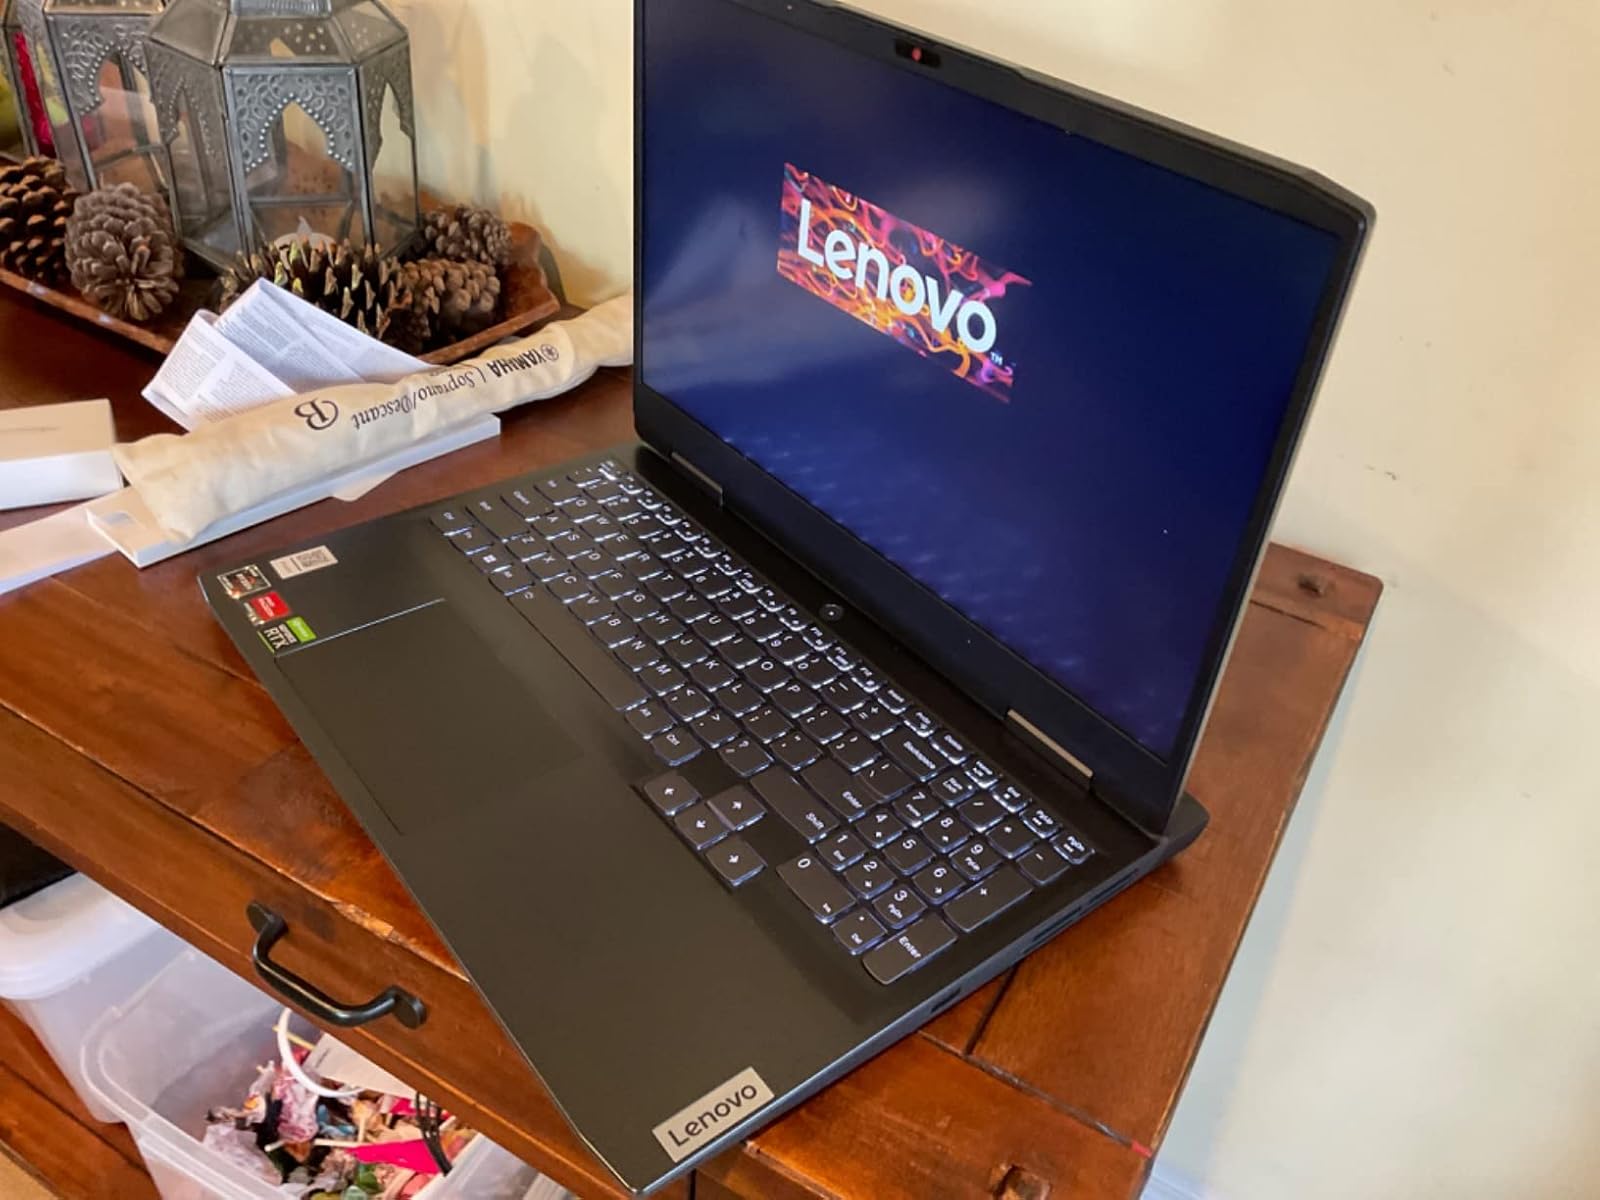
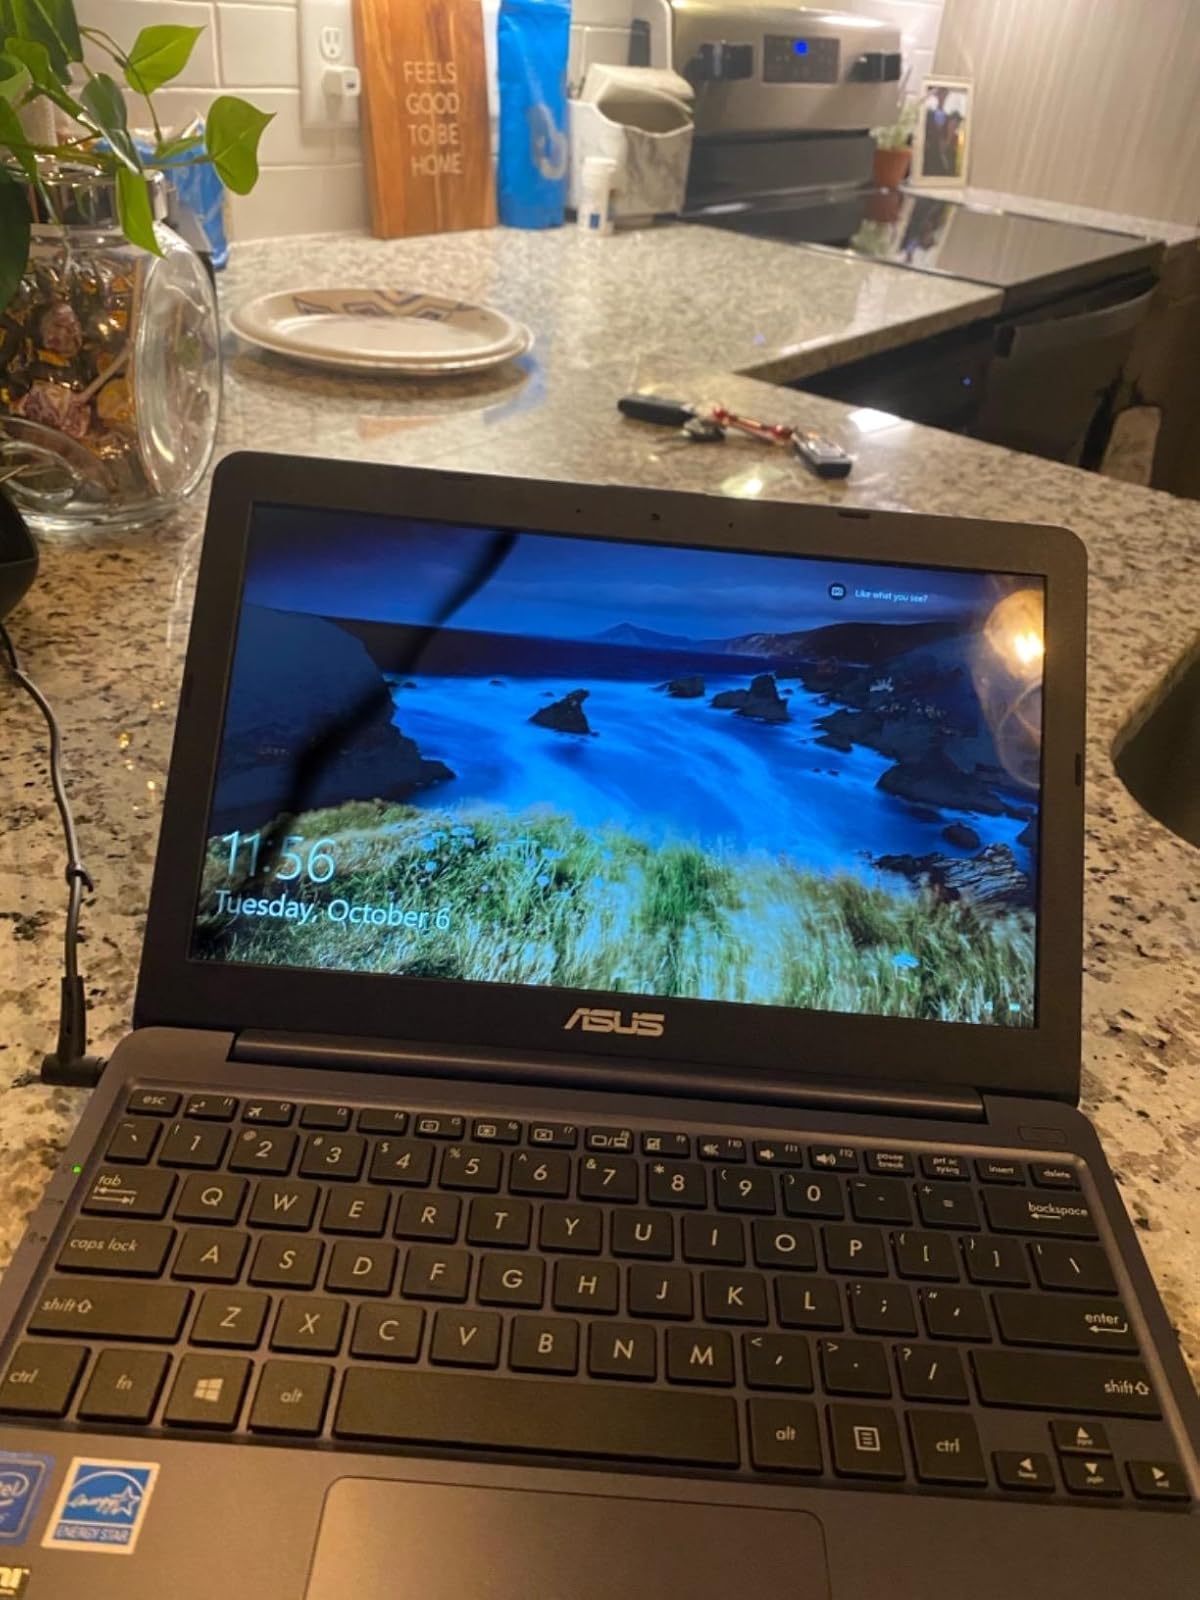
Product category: laptop
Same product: no